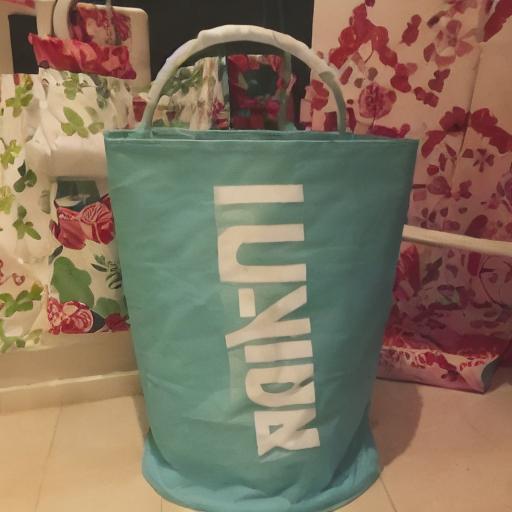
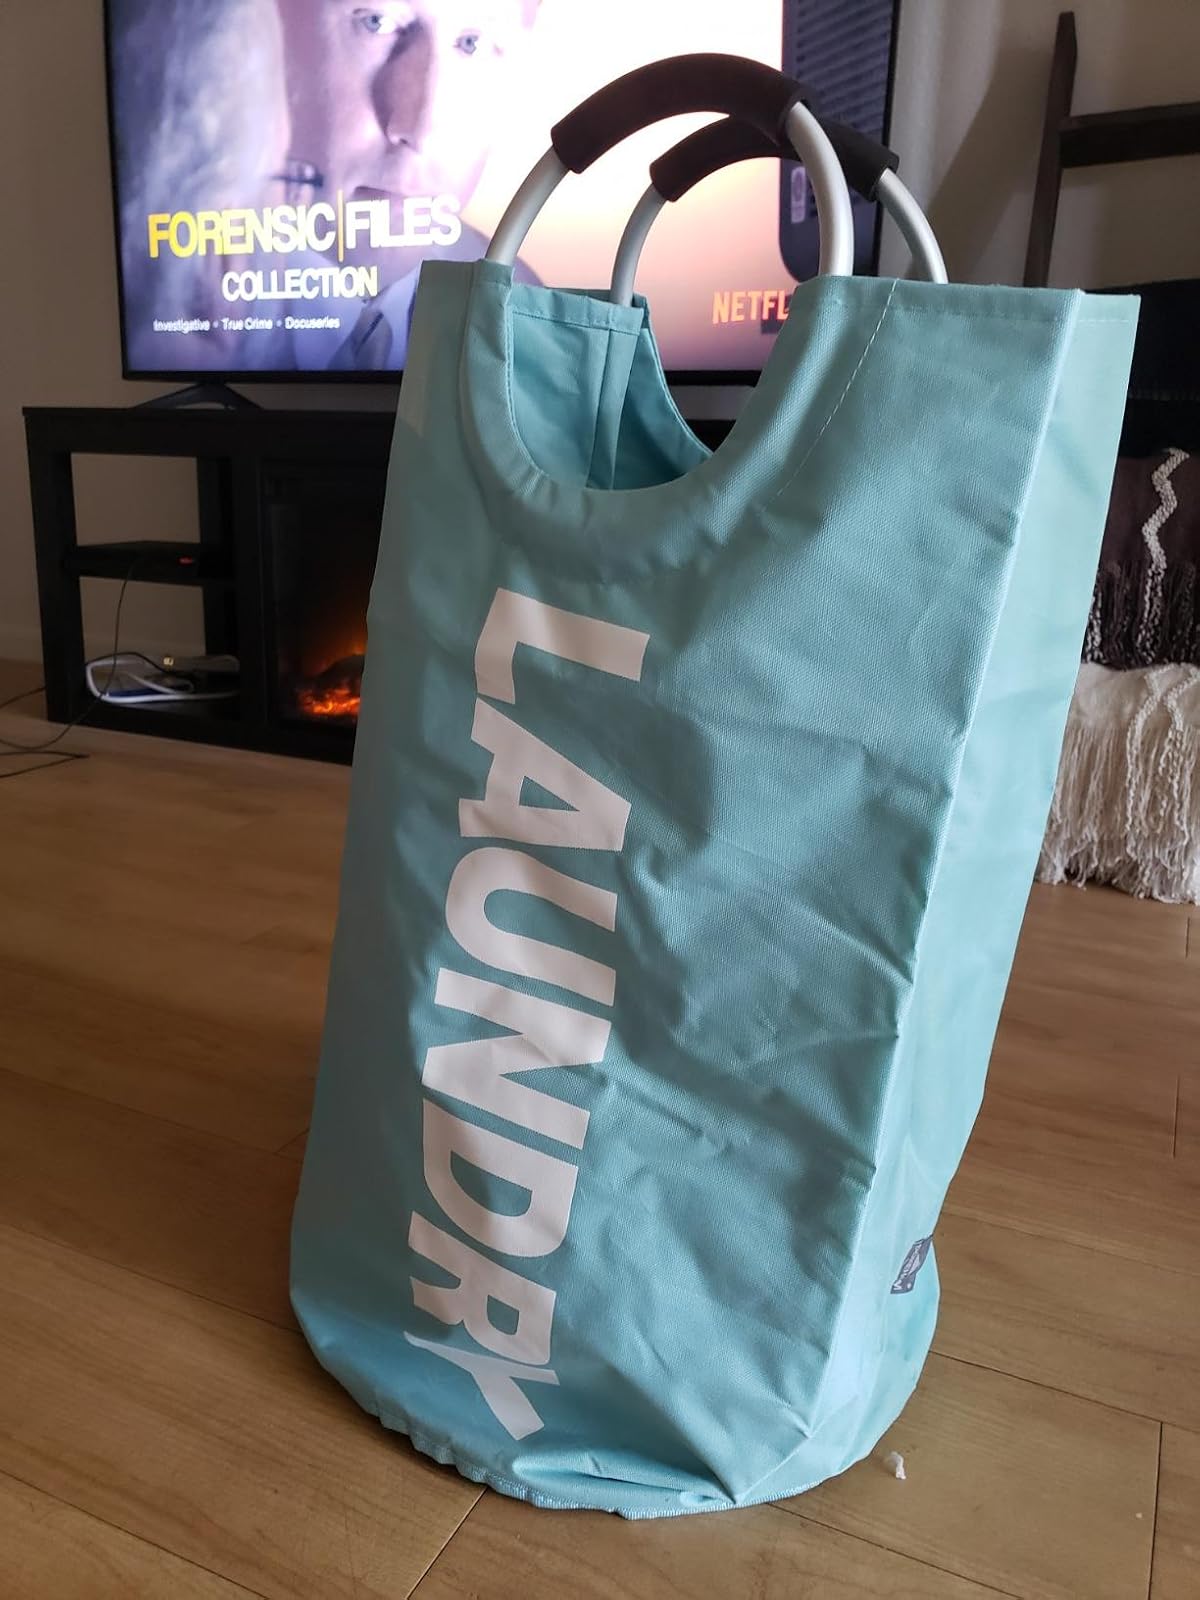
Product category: items_hamper
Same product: no